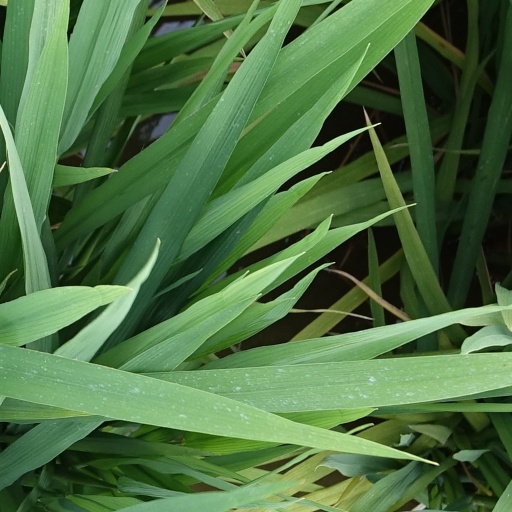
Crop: rice